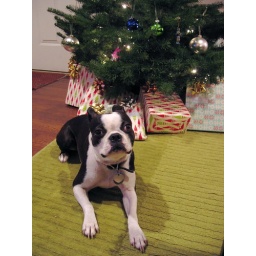
She hears the cat messing around in the tree behind her.